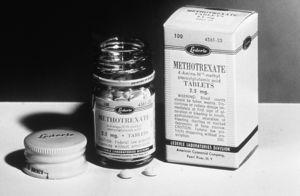
Le méthotrexate est un agent de la classe des antimétabolites, utilisé dans le traitement de certains cancers et dans les maladies auto-immunes. Il inhibe la dihydrofolate réductase, une enzyme capitale dans le métabolisme de l'acide folique.